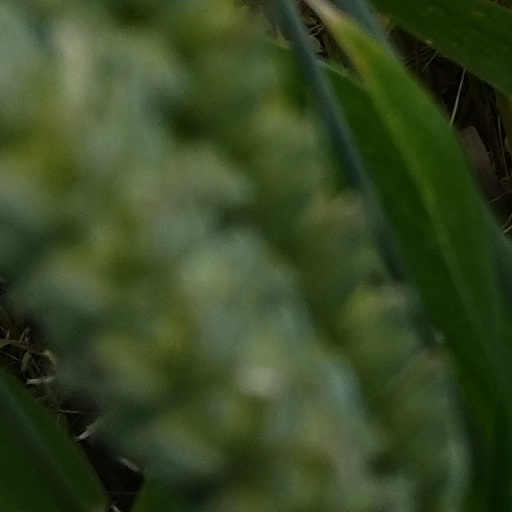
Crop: wheat